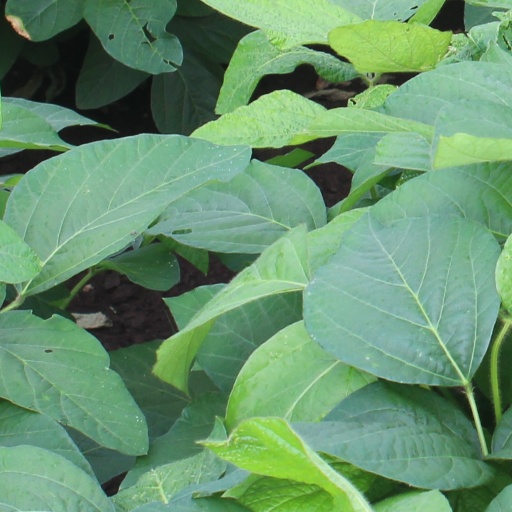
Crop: soybean